Timbuktu!

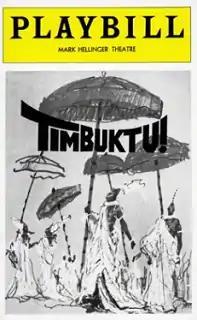
Original Broadway Playbill

Timbuktu! is a musical, with lyrics by George Forrest and Robert Wright, set to music by Borodin, Forrest and Wright. The book is by Luther Davis. It is a resetting of Forrest and Wright's musical "Kismet". The musical is set in 1361 in Timbuktu, in the Empire of Mali, West Africa.